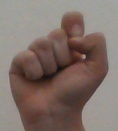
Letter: fa